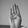
ASL letter: B